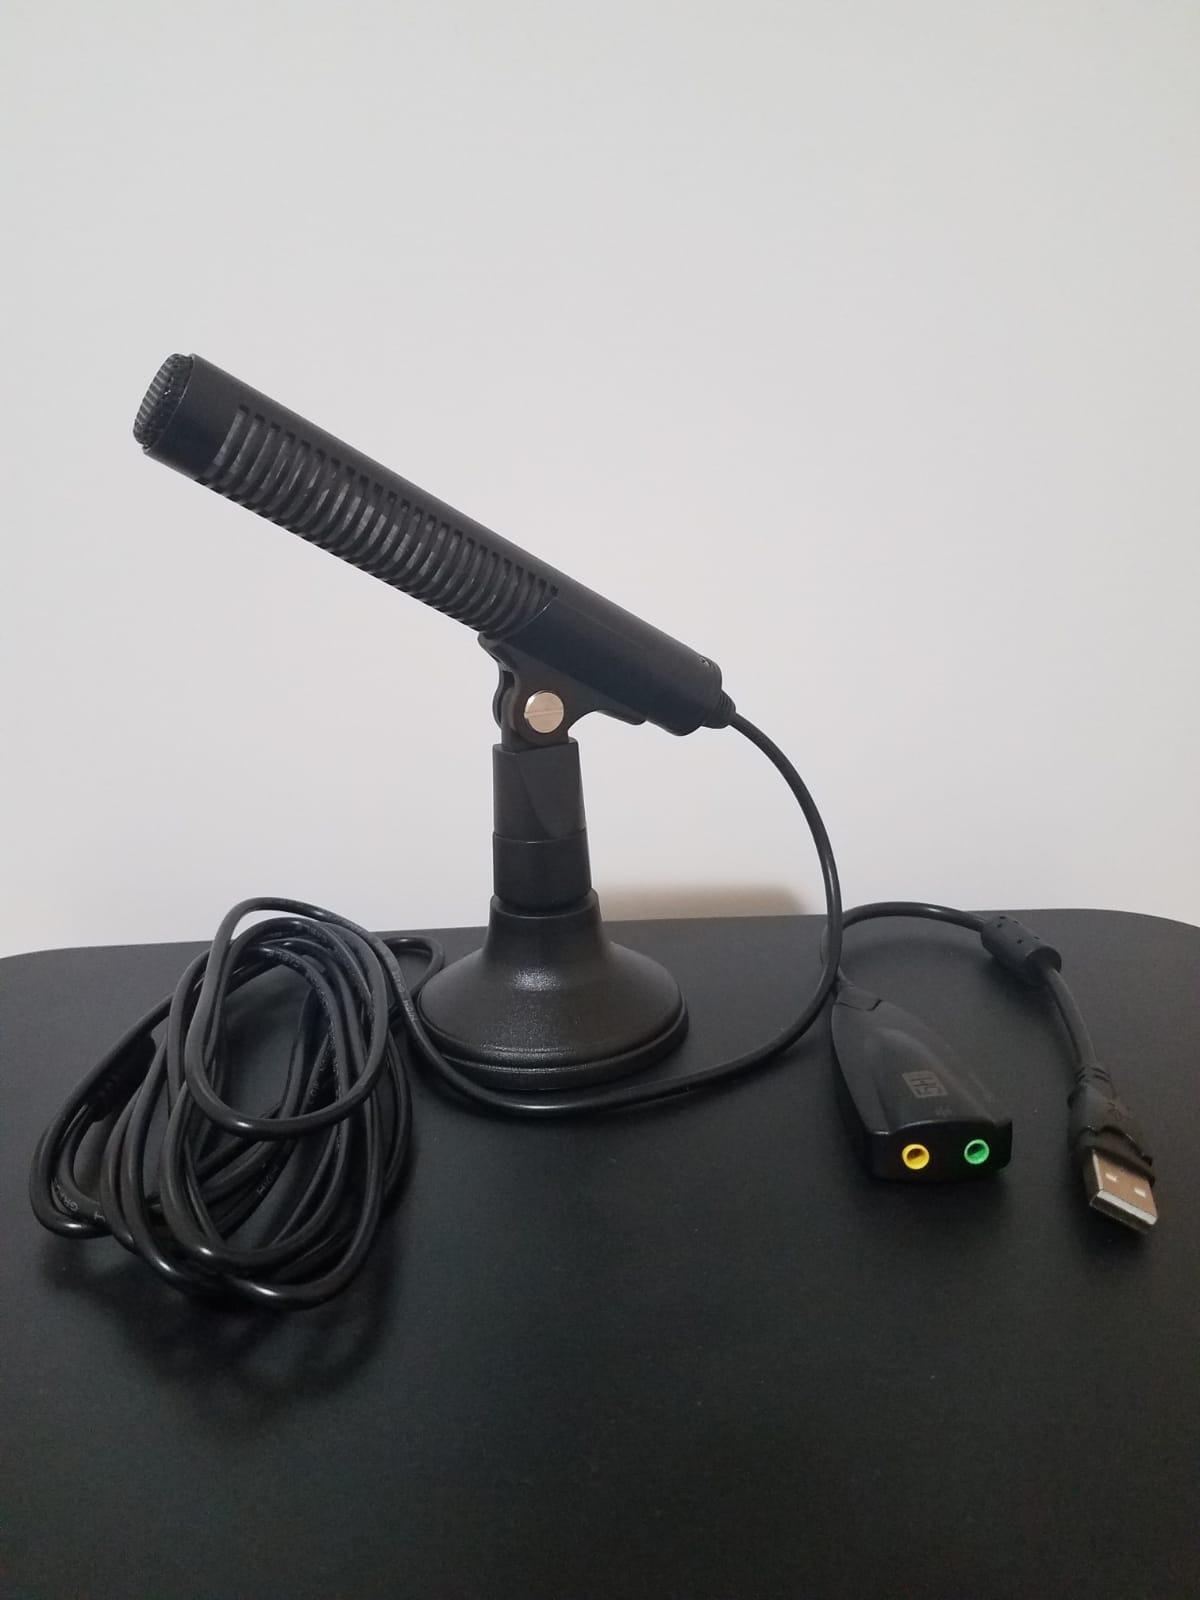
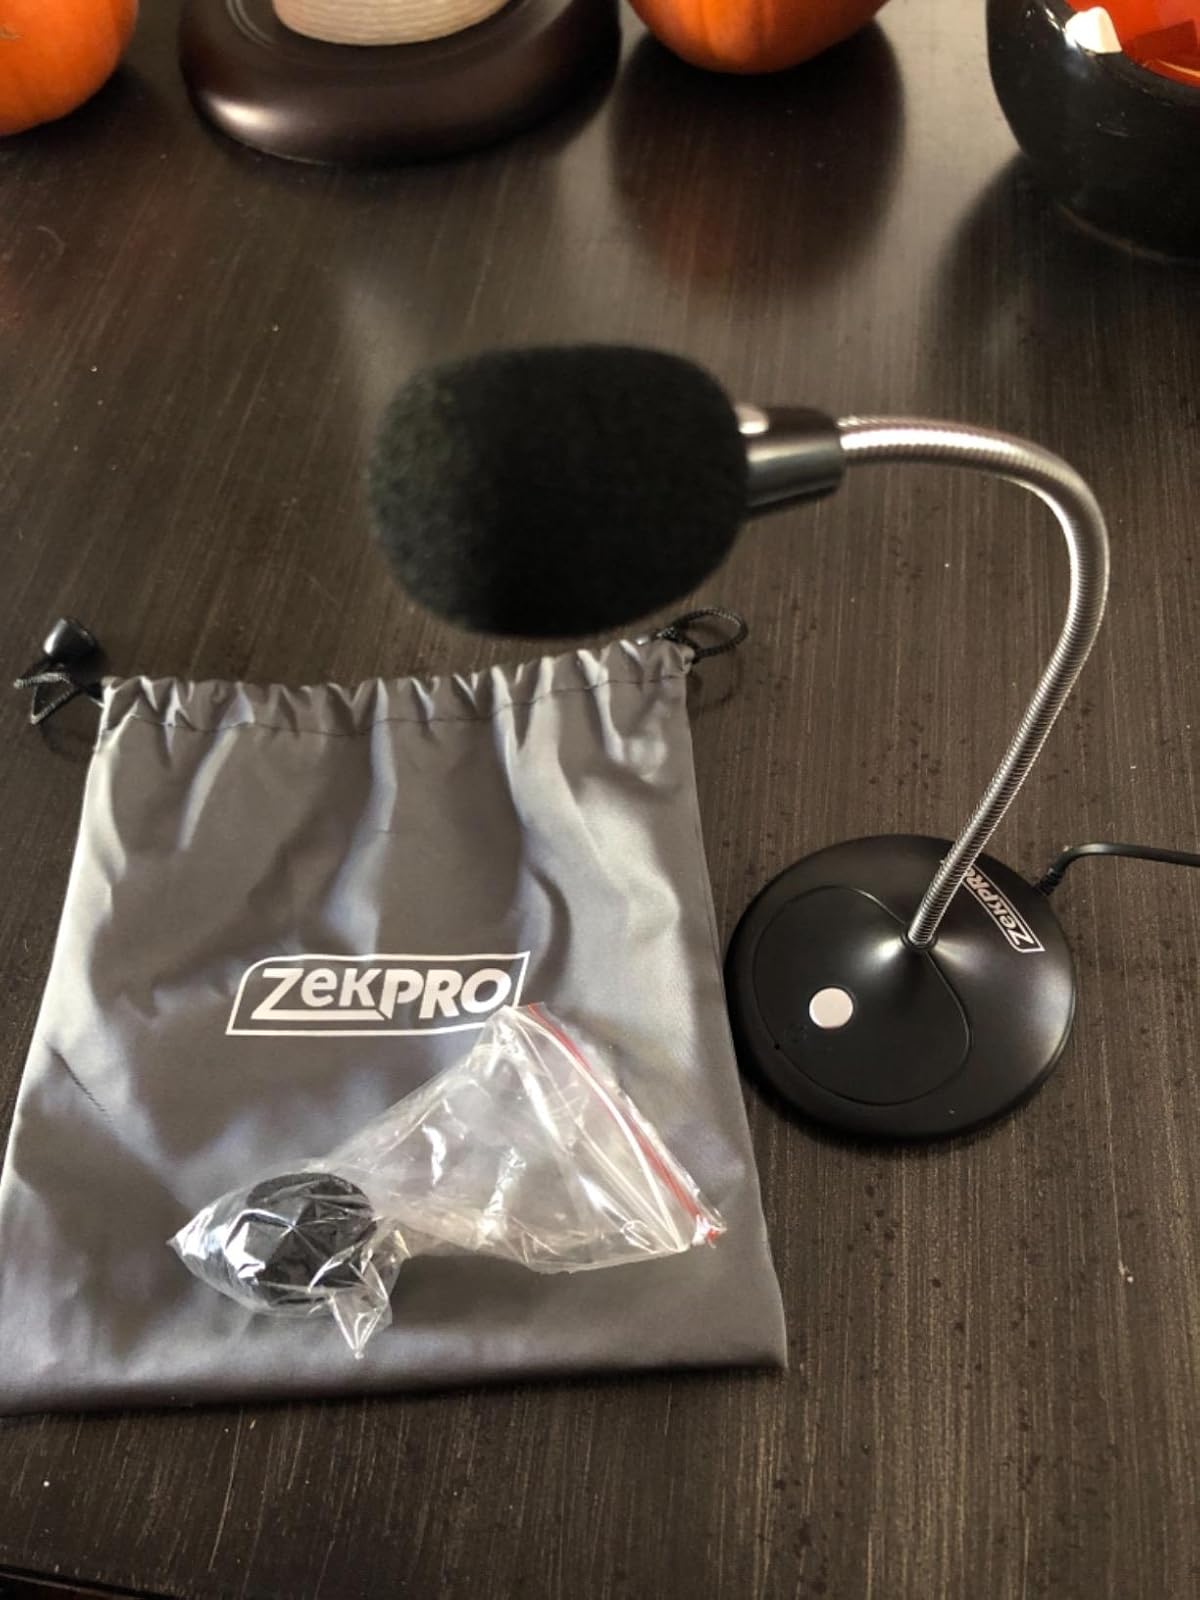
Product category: microphone
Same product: no